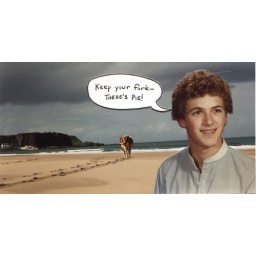
This is a cow on the beach in Ireland. I was there as a missionary in 1989, summer.